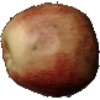
Label: Apple Red 3